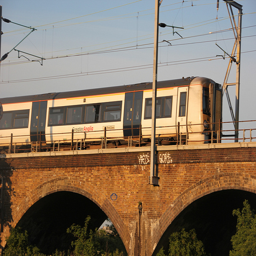
A train that is sitting on a bridge over grass.
A passenger train crosses over a brick overpass.
A bullet train is whisking along a pathway in Southern United States
A passenger train passes over a brick overpass.
A train passes by atop a brick bridge.